M. DuMont Schauberg

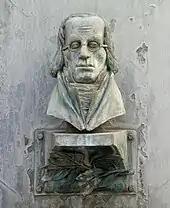
Relief of Marcus du Mont on the DuMont-Brunnen in Cologne

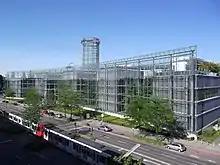
DuMont Headquarter in Cologne

M. DuMont Schauberg is one of Germany's oldest and largest publishing houses. It was founded by Bertram Hilden in 1620.